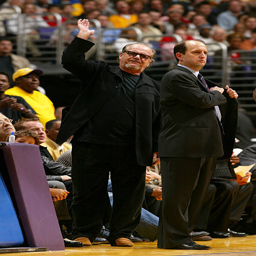
actor is not happy about a call right behind head coach during the game of action .